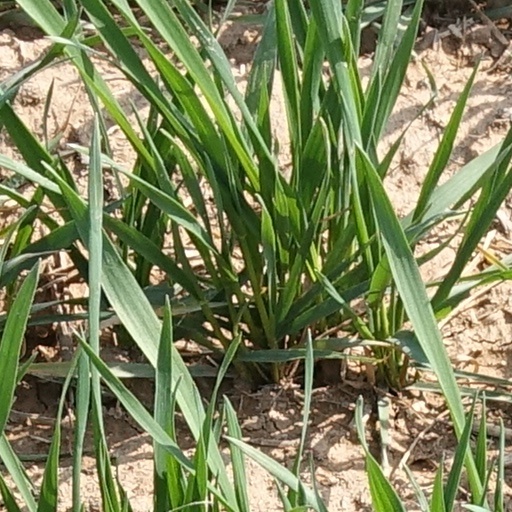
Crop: wheat